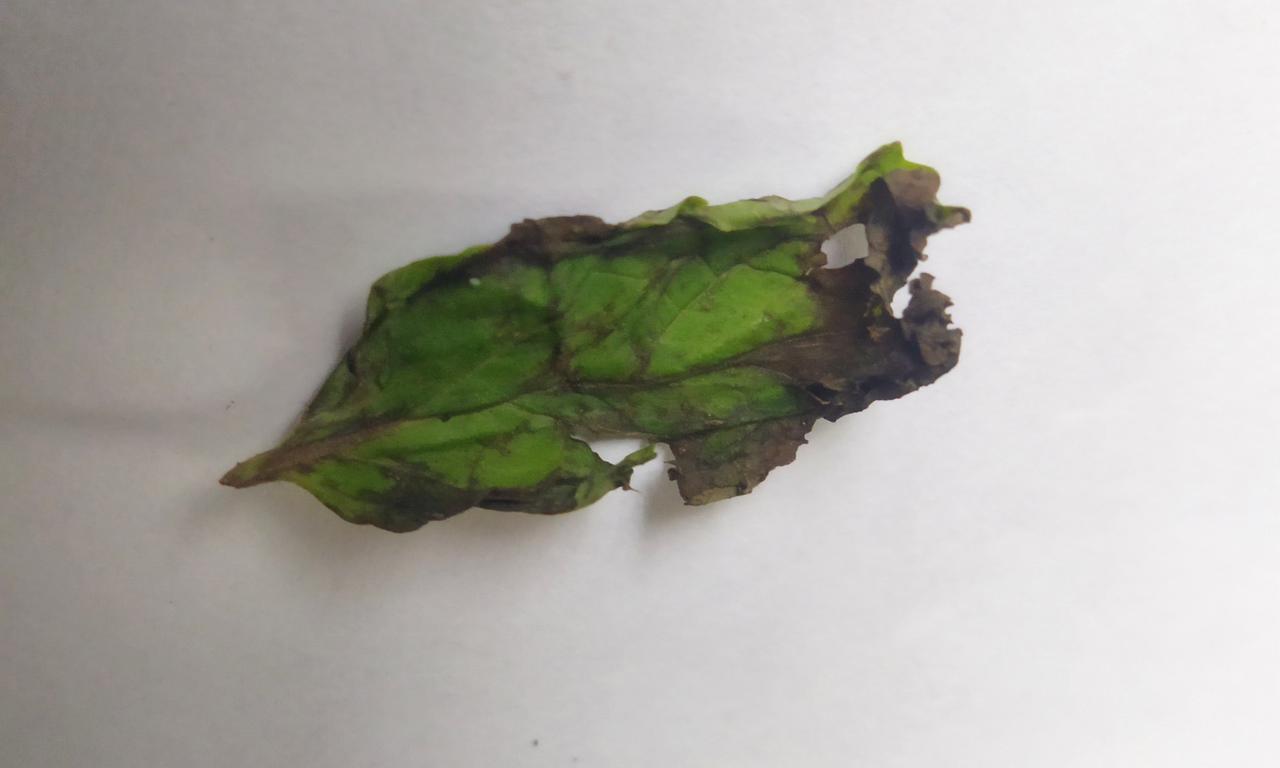
Label: Spoiled